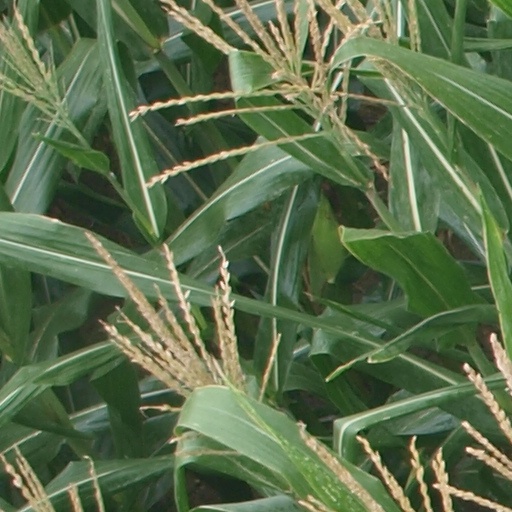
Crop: maize; corn